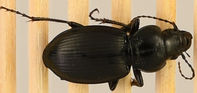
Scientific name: Cyclotrachelus torvus
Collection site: Northern Great Plains Research Laboratory NEON (NOGP), plot NOGP_007